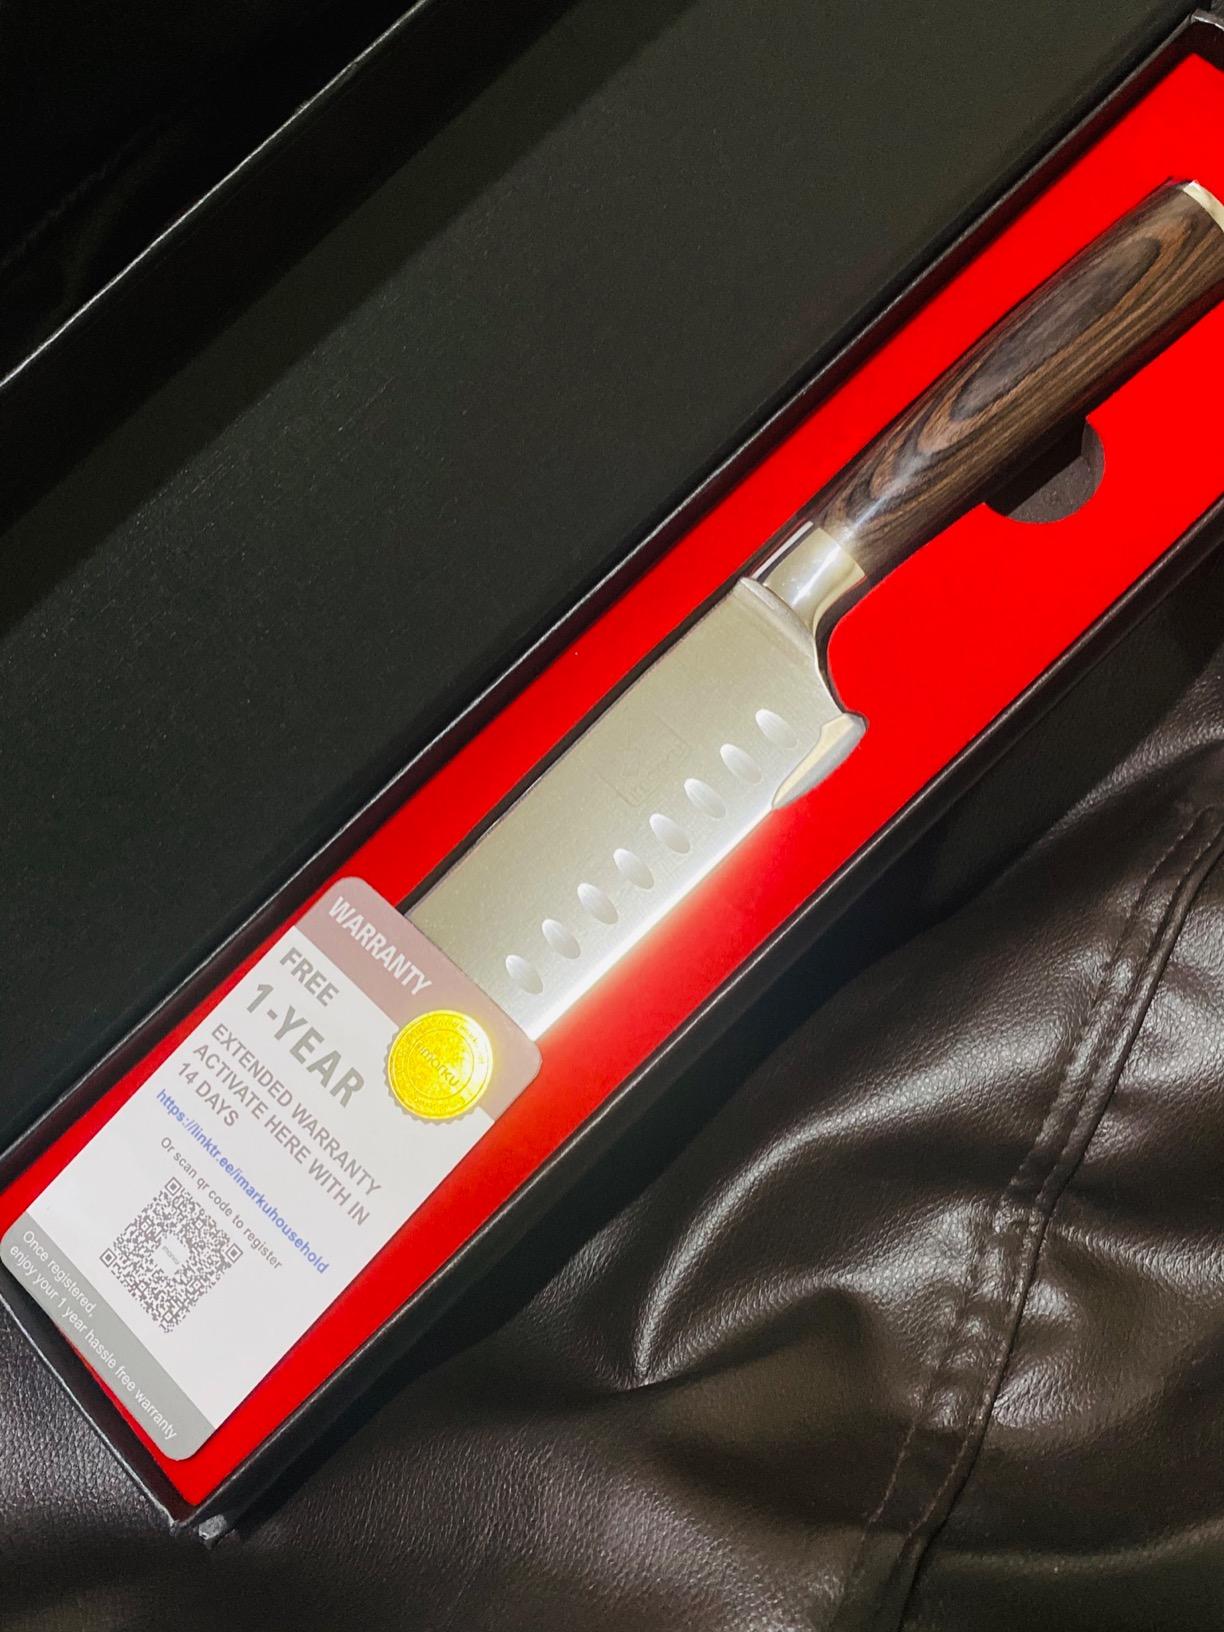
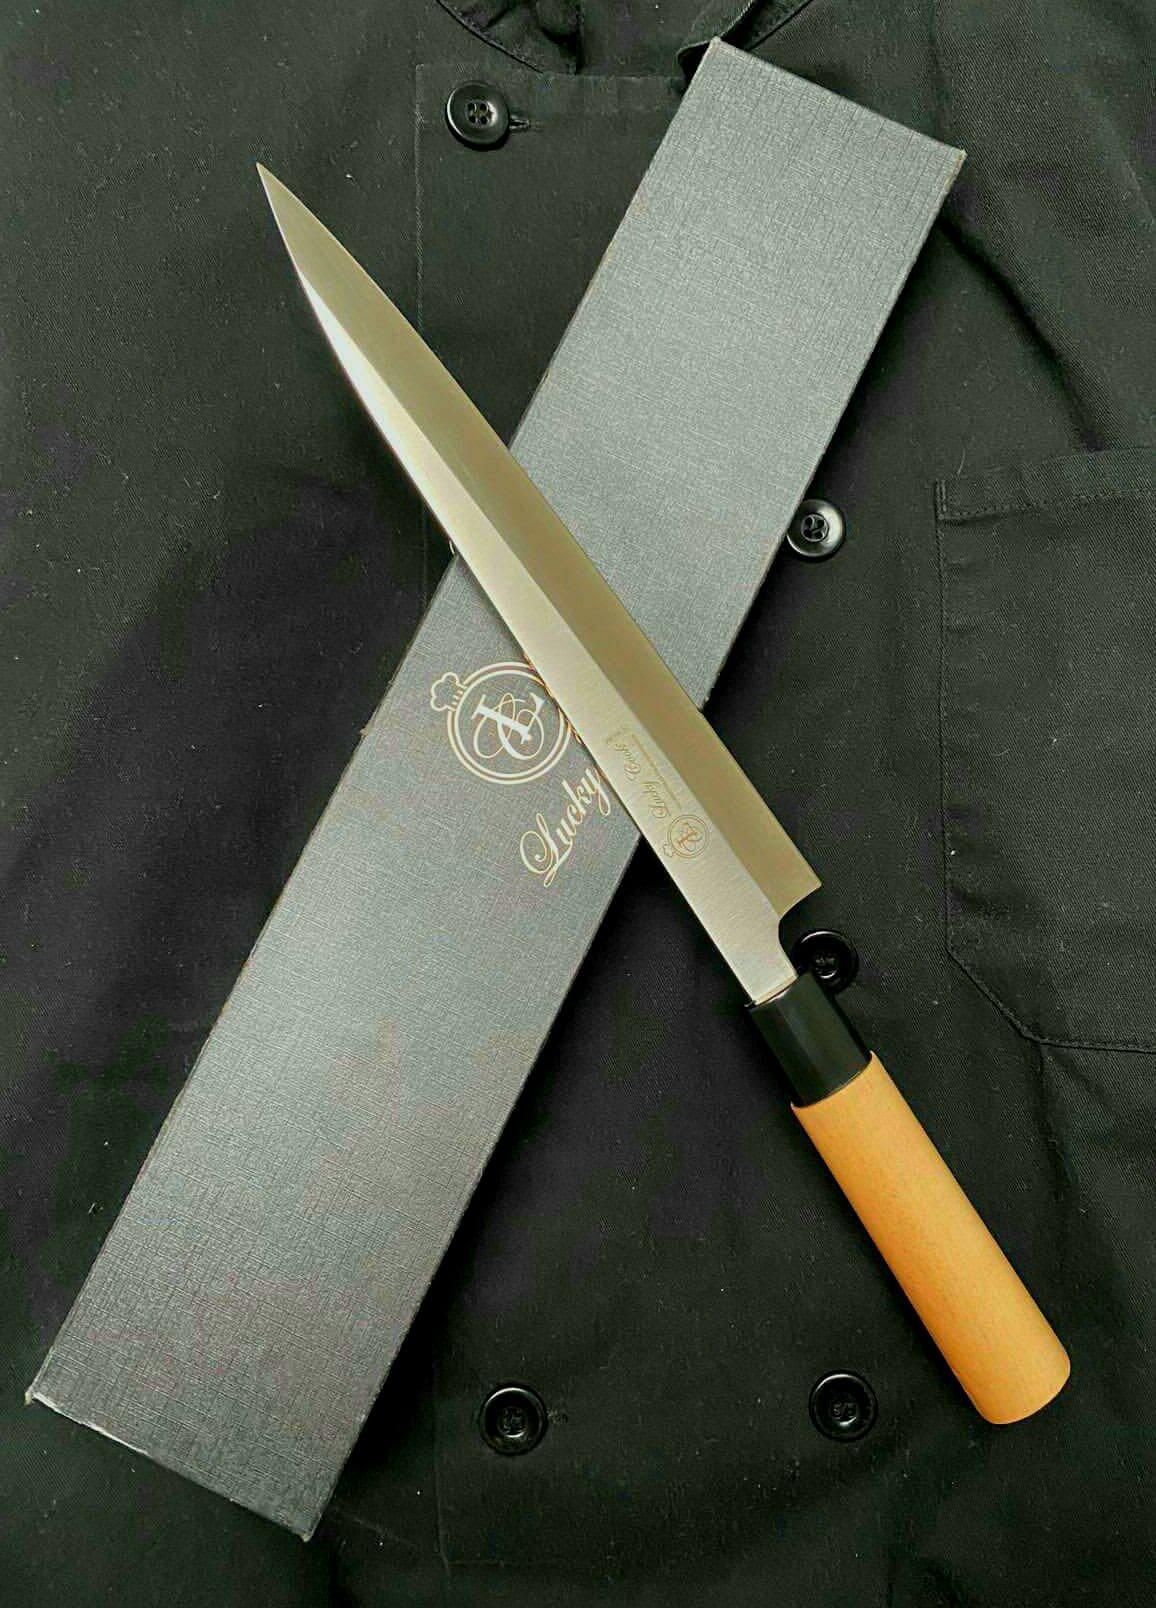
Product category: items_knife
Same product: no